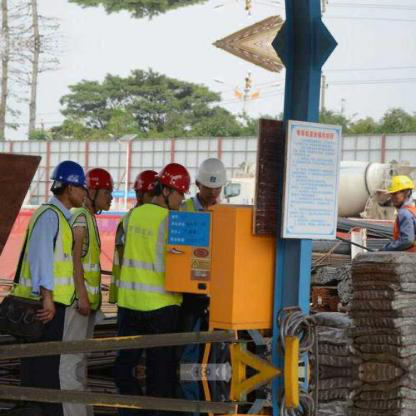
Objects in the image:
label: helmet
label: helmet
label: helmet
label: helmet
label: helmet
label: helmet